José Jobim

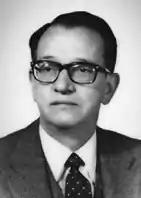

In 1944 he was Vice Consul in Washington, D.C. He was then employed by João Alberto Lins de Barros's Rubber Army company, which raised the Brazilian production of natural rubber for sale during the war.